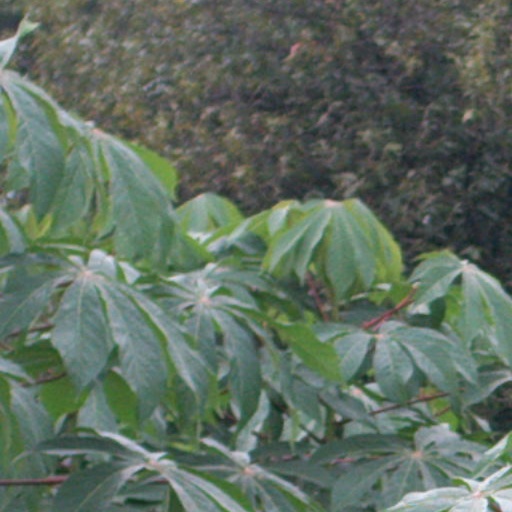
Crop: cassava